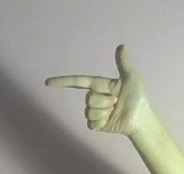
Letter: yaa